The Story of Ivy

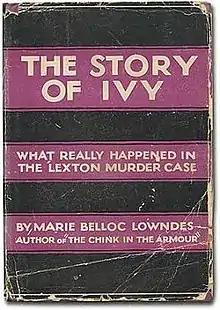
First edition (US)

The Story of Ivy is a 1927 melodramatic novel by the British writer Marie Belloc Lowndes. It portrays Ivy Jervis, a beautiful but ambitious young woman whose frustrations with her impoverished husband push her to murder him, and let the blame fall on another.